Cerberus-class diving support vessel

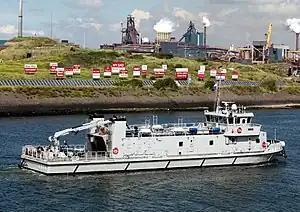
with the extension.

Two of the ships have undergone modifications since being commissioned. In 1997 "Hydra" received a extension in the mid-section and a new bow thruster among other things. The lengthening gave here a new displacement of 340 t. "Nautilus" followed with the same modifications in 2008. As a result, these two ships can carry an additional 2 crew and 22 passengers.